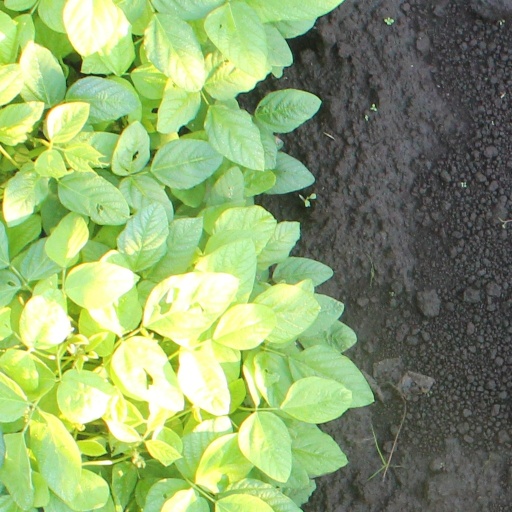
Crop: soybean